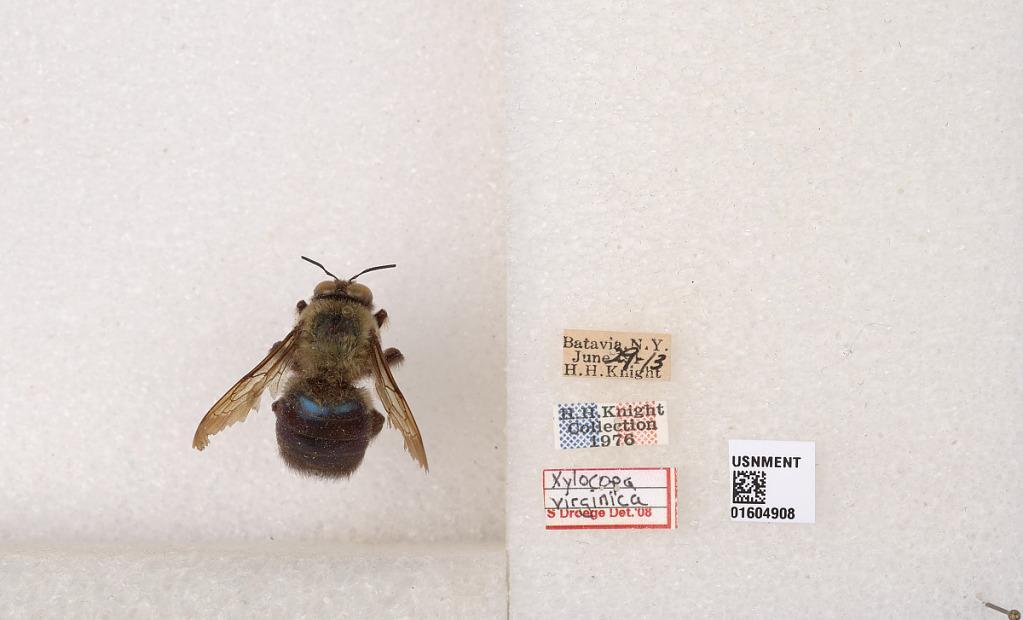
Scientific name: Xylocopa (Xylocopoides) virginica virginica (Linnaeus)
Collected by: H. Knight
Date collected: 1913-6-29
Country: United States
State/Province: New York
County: Genessee
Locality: Batavia
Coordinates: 42.9981, -78.1875
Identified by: Droege, Sam